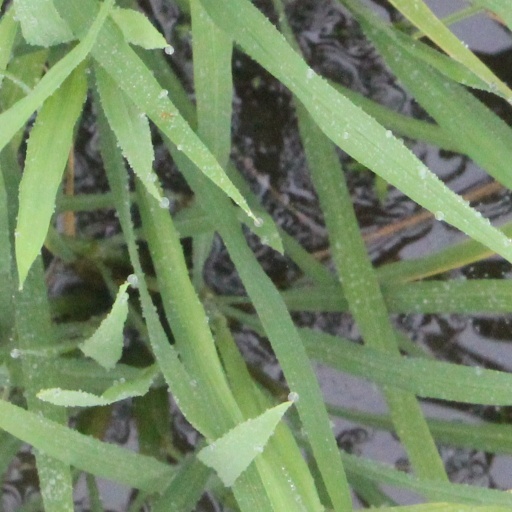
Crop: rice